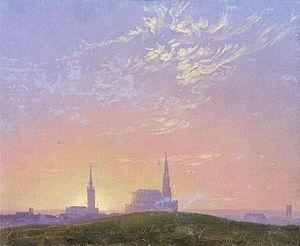
Jakob Böhme, ou Jacob Boehme, surnommé le Philosophus Teutonicus, né à Alt-Seidenberg le 8 mars 1575, et mort le 17 novembre 1624 à Görlitz est un théosophe allemand de la Renaissance, cordonnier de son état.